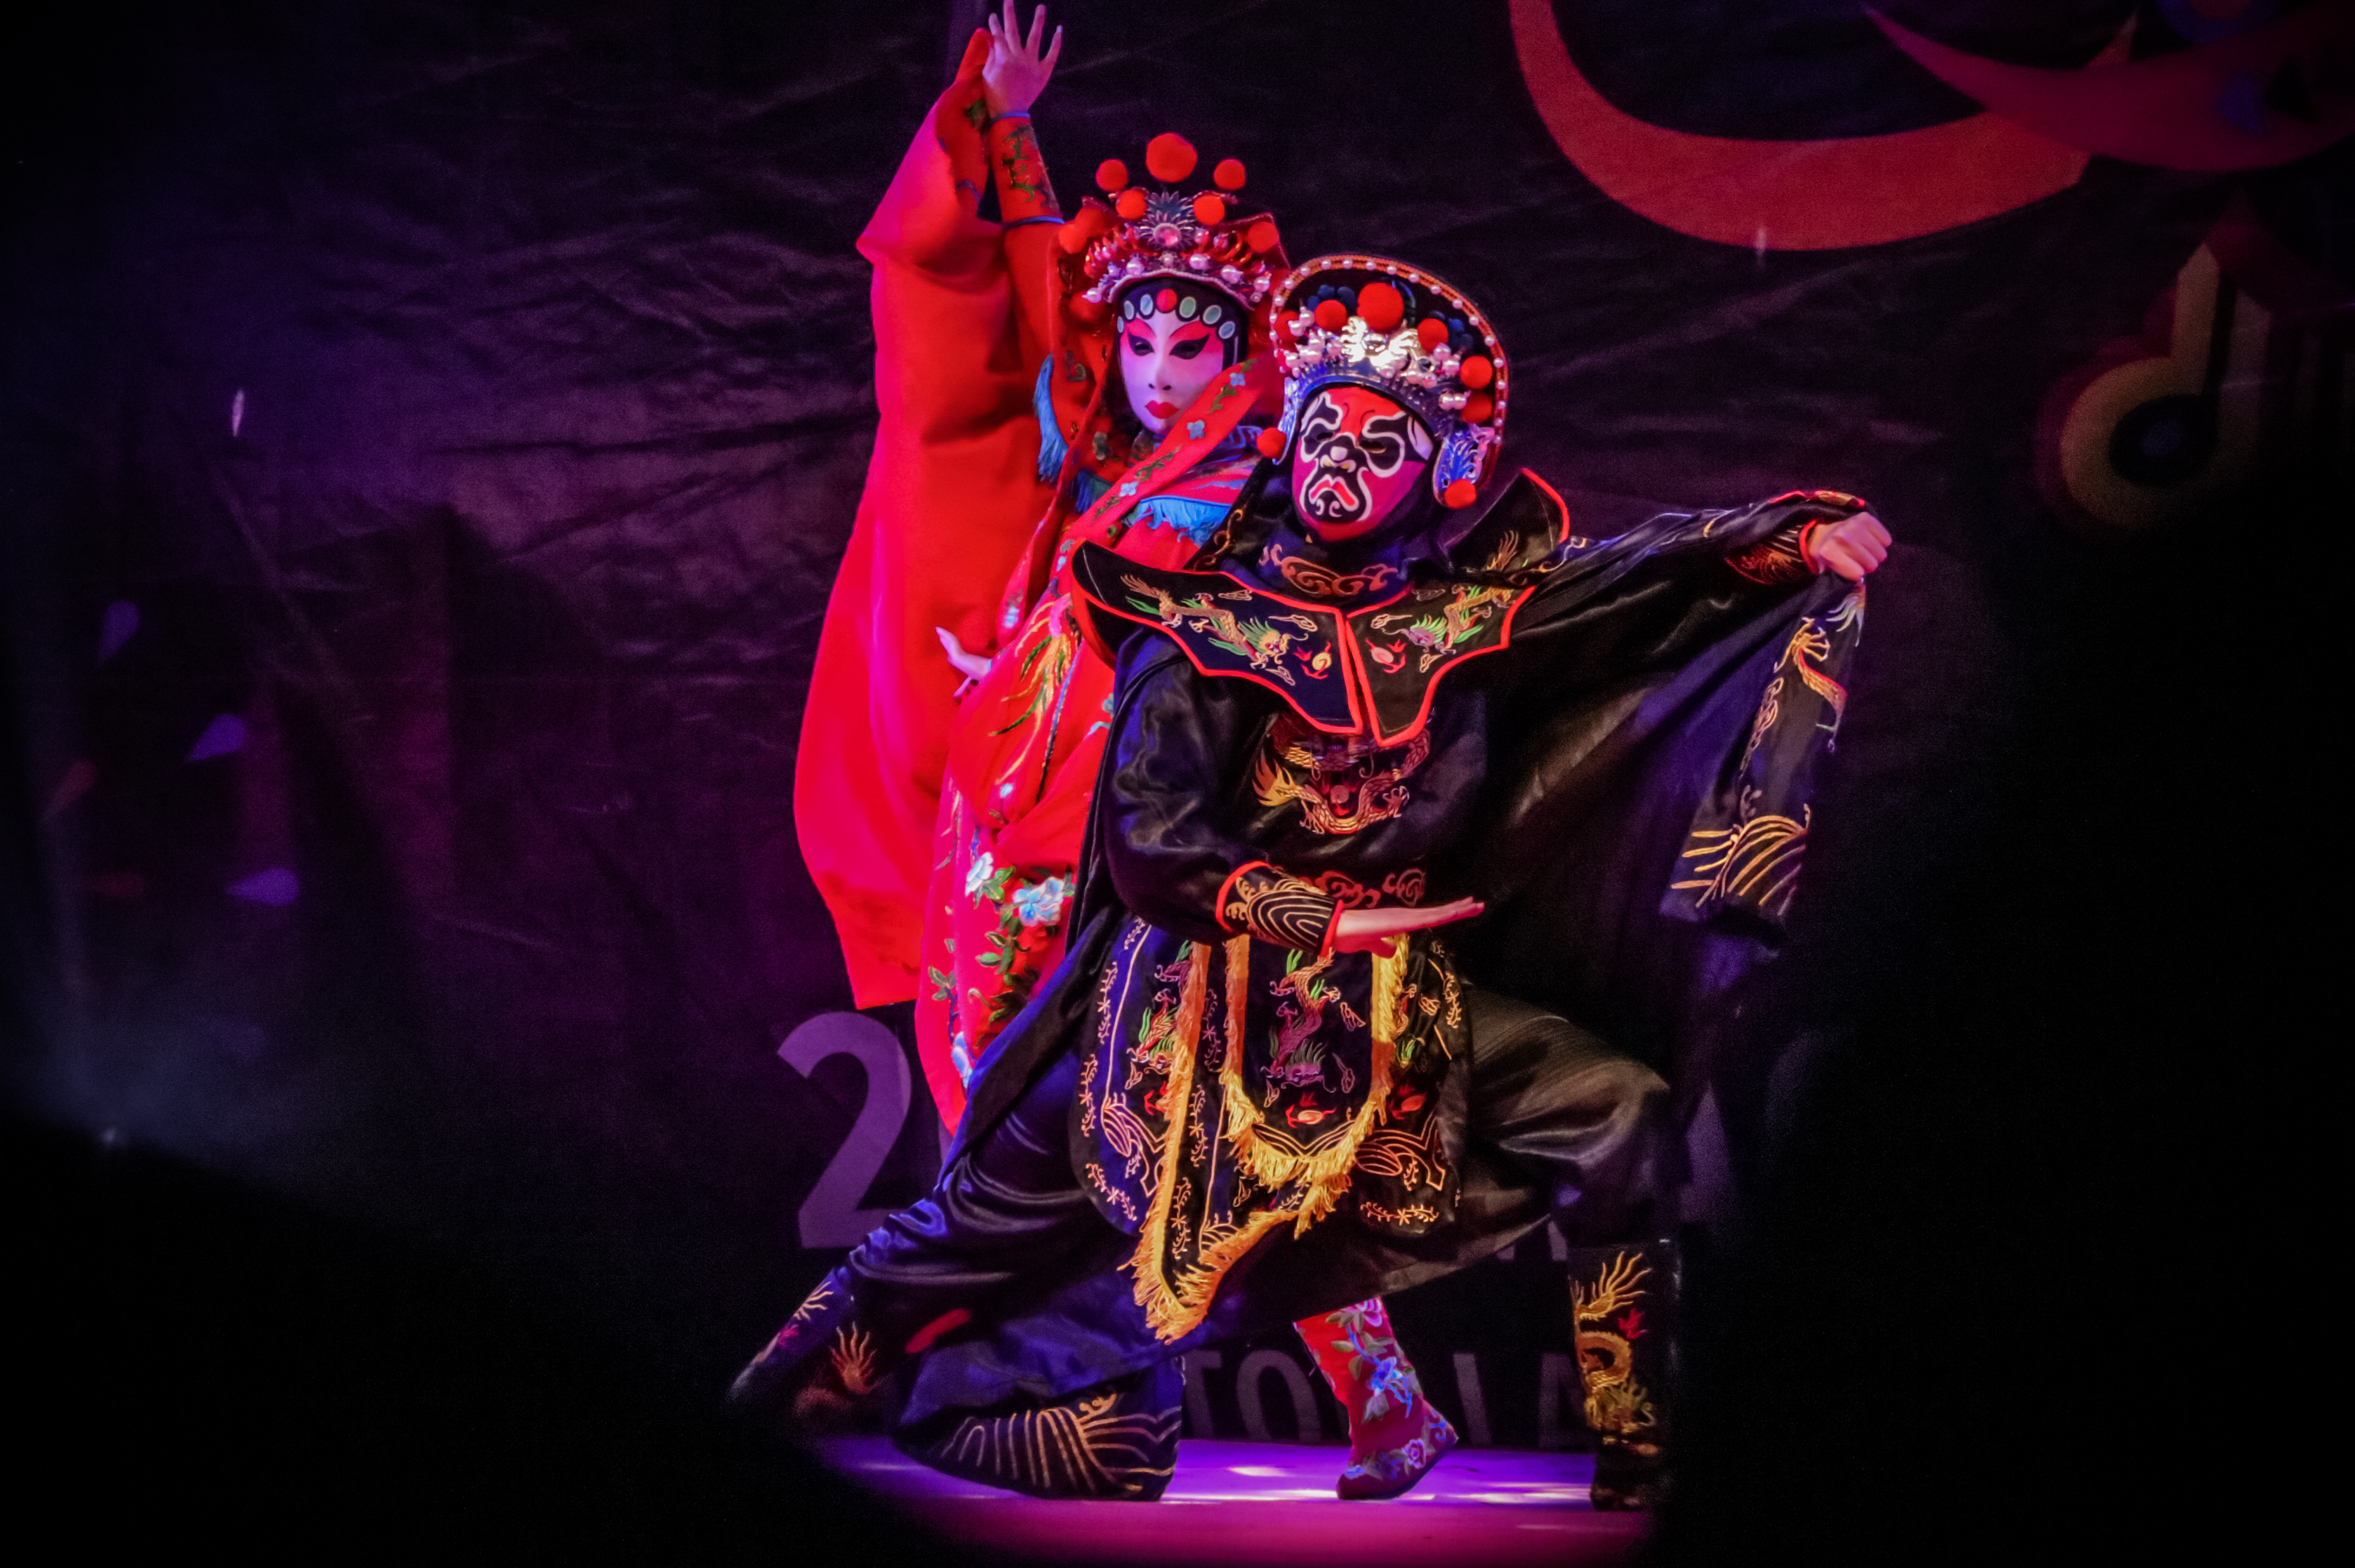
chinese, acrobats, mask, dance, costume, canonXC10, purple, performing arts, darkness, entertainment, performance, tradition, performance art, event, stage, magenta, art, masque, musical theatre